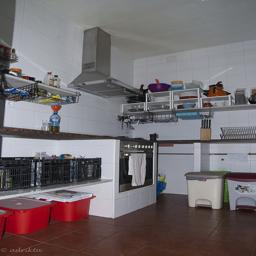
A kitchen with wood floors and a stove top white oven.
Kitchen with an oven and lots of storage containers.
Industrial kitchen with large metal vents over oven.
A very clean and well ordered kitchen in a house.
An empty kitchen has no one in it.